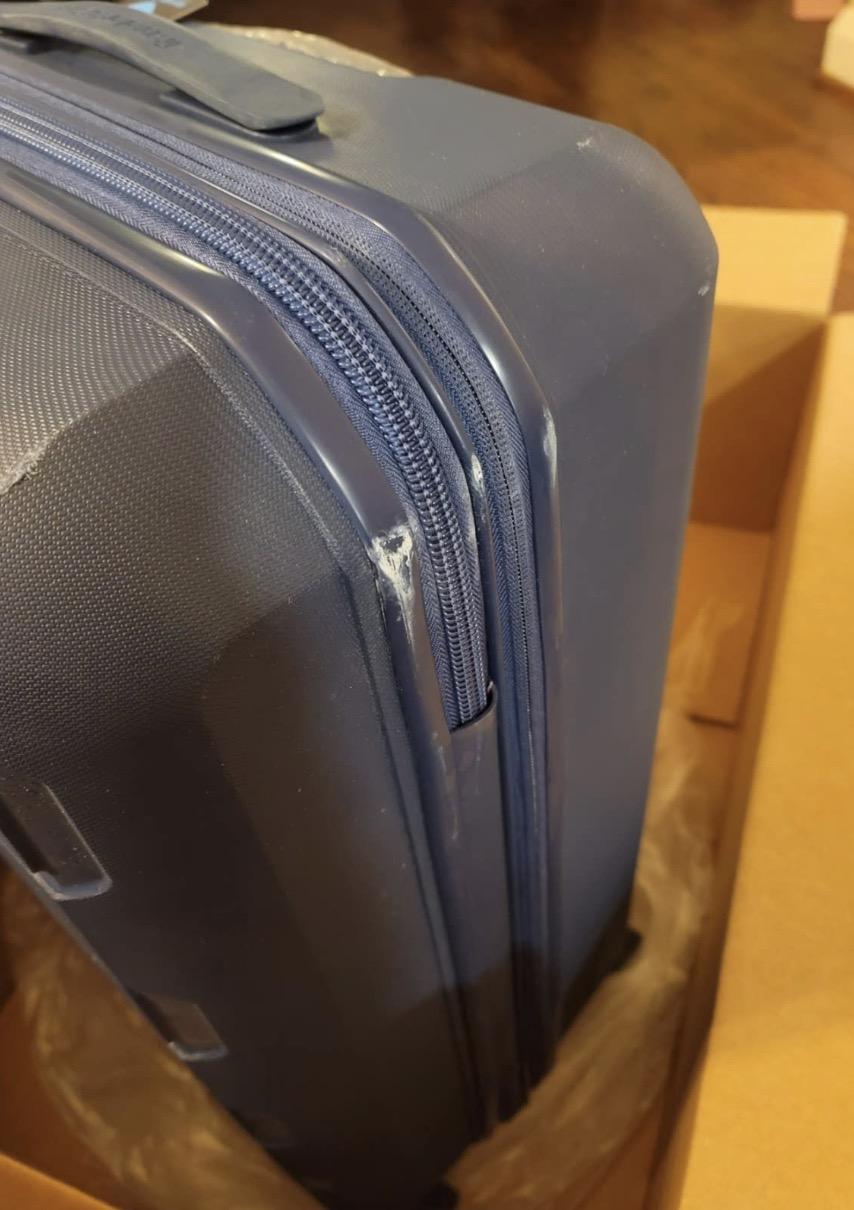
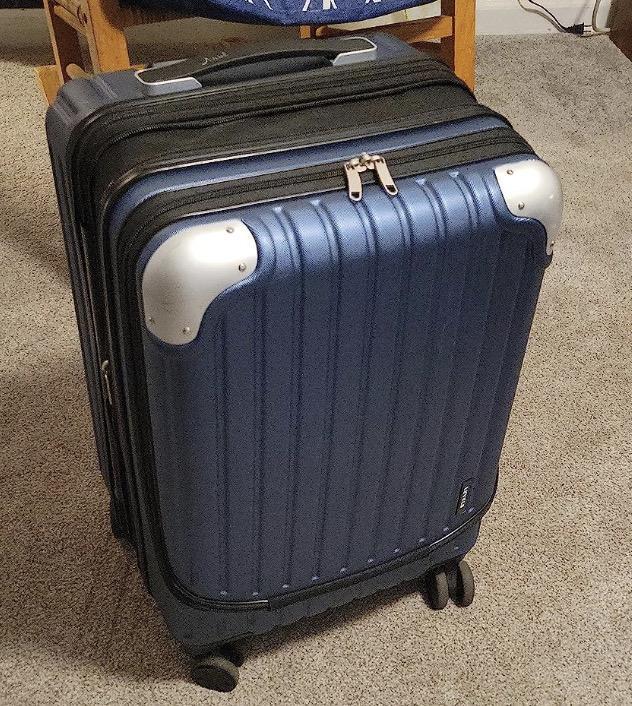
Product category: items_tea
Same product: no